Andy's Handy Store

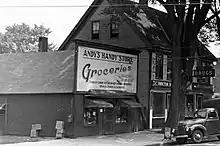
The building, left, prior to its expansion to the west in 1947

Between 1906 and 1935, Arthur and Harry Storer's hardware store, Storer Bros., occupied the premises, which included a bakery run by Freeland A. Knight. Other early owners included Lester and Orland Blake (of the Brown's Point family), who ran Blake Bros. Bakery.